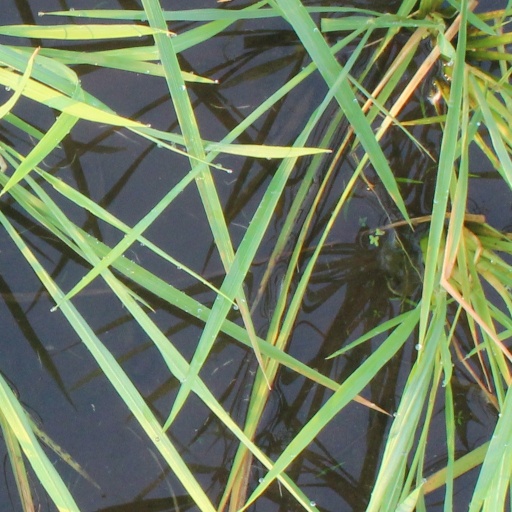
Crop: rice